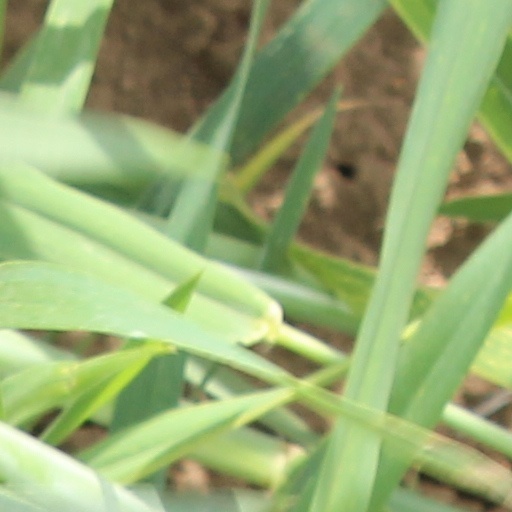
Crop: wheat